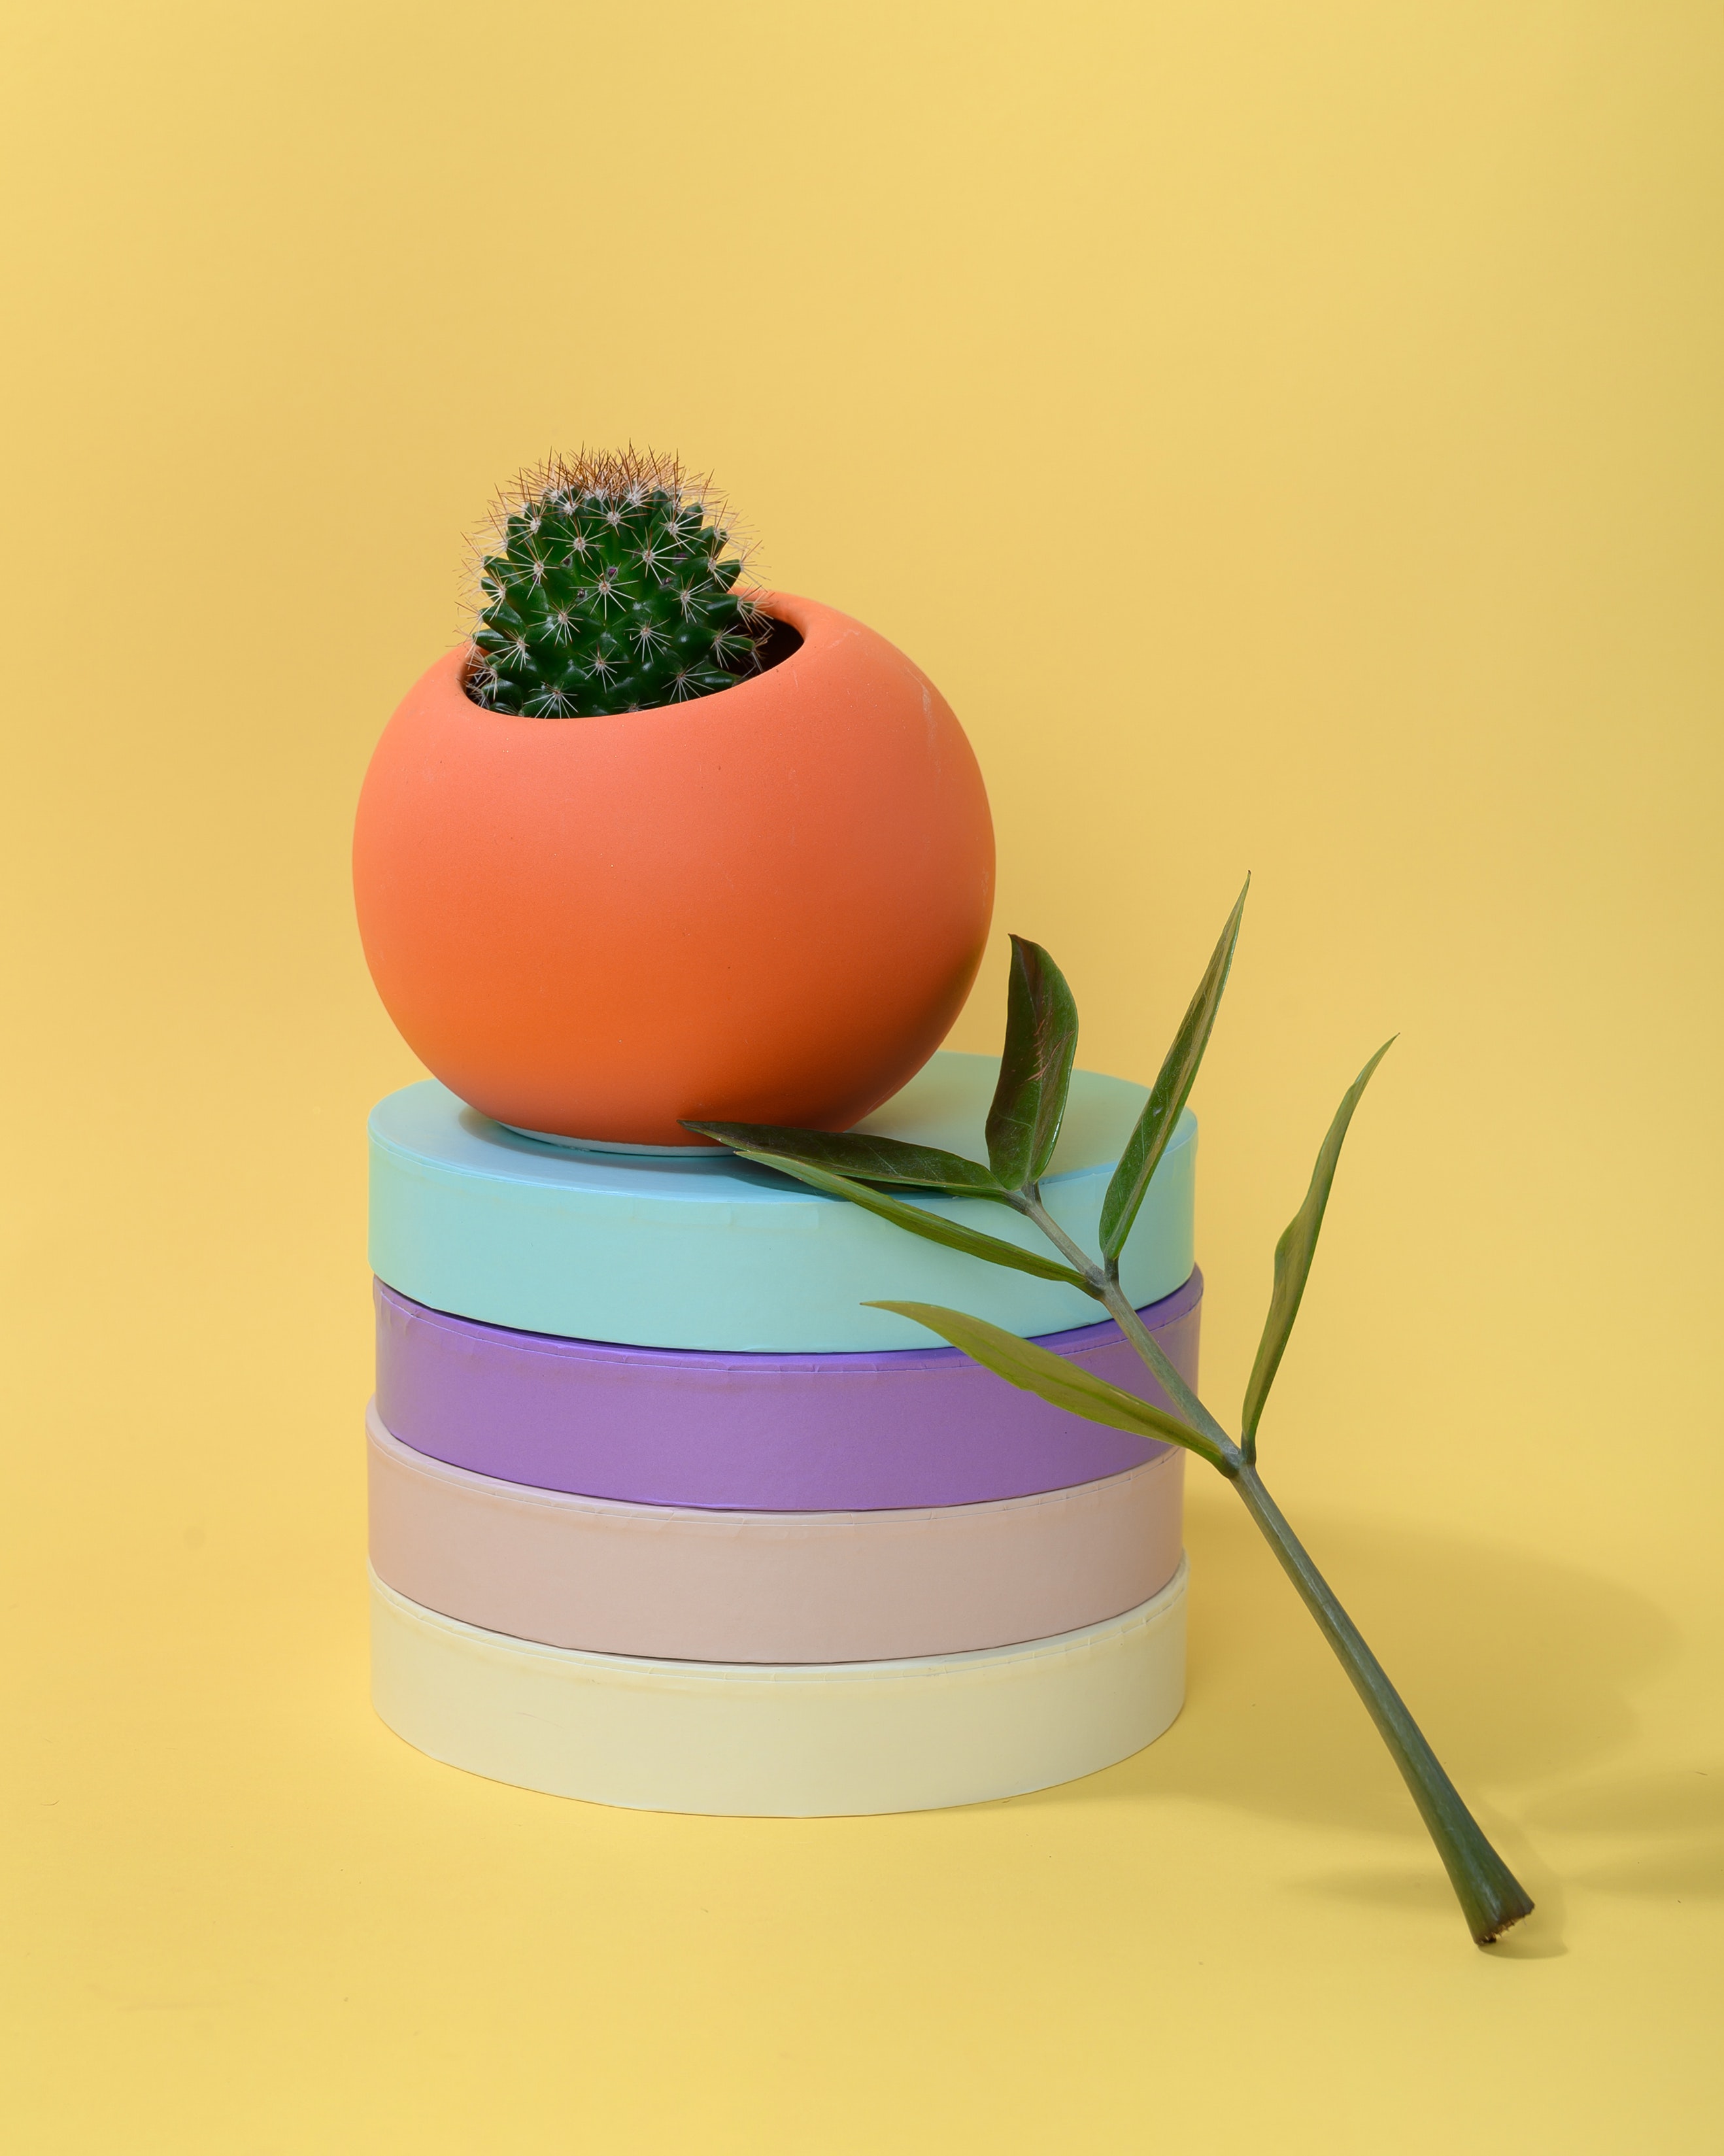
art, plant, flowerpot, houseplant, table, drinkware, vase, serveware, font, pottery, grass, painting, illustration, natural foods, fruit, event, still life photography, circle, cylinder, drawing, graphics, earthenware, still life, conifer, room, rectangle, peach, artifact, magenta, perfume, home accessories, interior design, graphic design